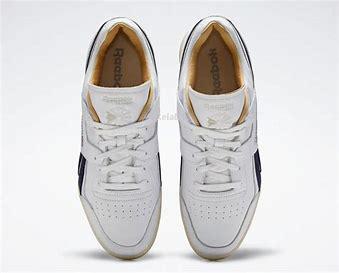
Brand: Reebok
Model: Workout Plus Mu